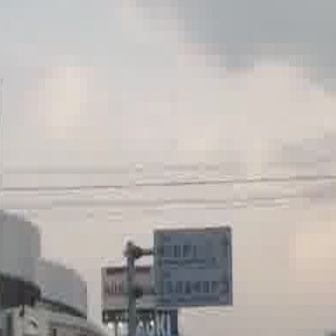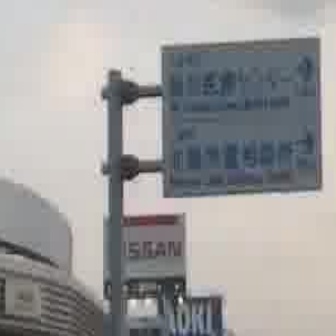
  Please identify the target specified by the bounding box [152,223,232,303] in the first image and locate it in the second image. Return the coordinates in [x_min,y_min,x_max,y_max] format.
Answer: [157,32,320,196]